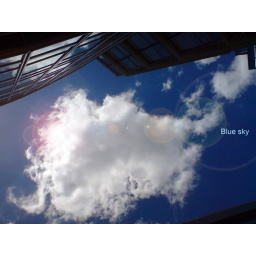
Blue sky in my office out side